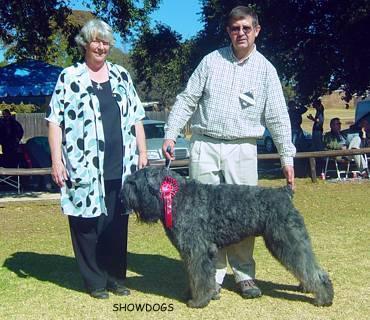
Bouvier_des_Flandres